Crow Creek massacre

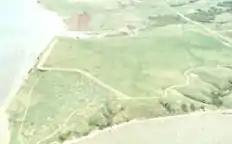
Aerial view of the site

The Crow Creek massacre occurred around the mid-14th century AD and involved Native American groups at a site along the upper Missouri River in the South Dakota area; it is now within the Crow Creek Indian Reservation. Crow Creek Site, the site of the massacre near Chamberlain, is an archaeological site and a U.S. National Historic Landmark, located at coordinates 43°58′48″N 99°19′54″W. An excavation of part of the site was done in the 1950s, at the time of dam construction on the river. Additional excavations were conducted in 1978 and later.